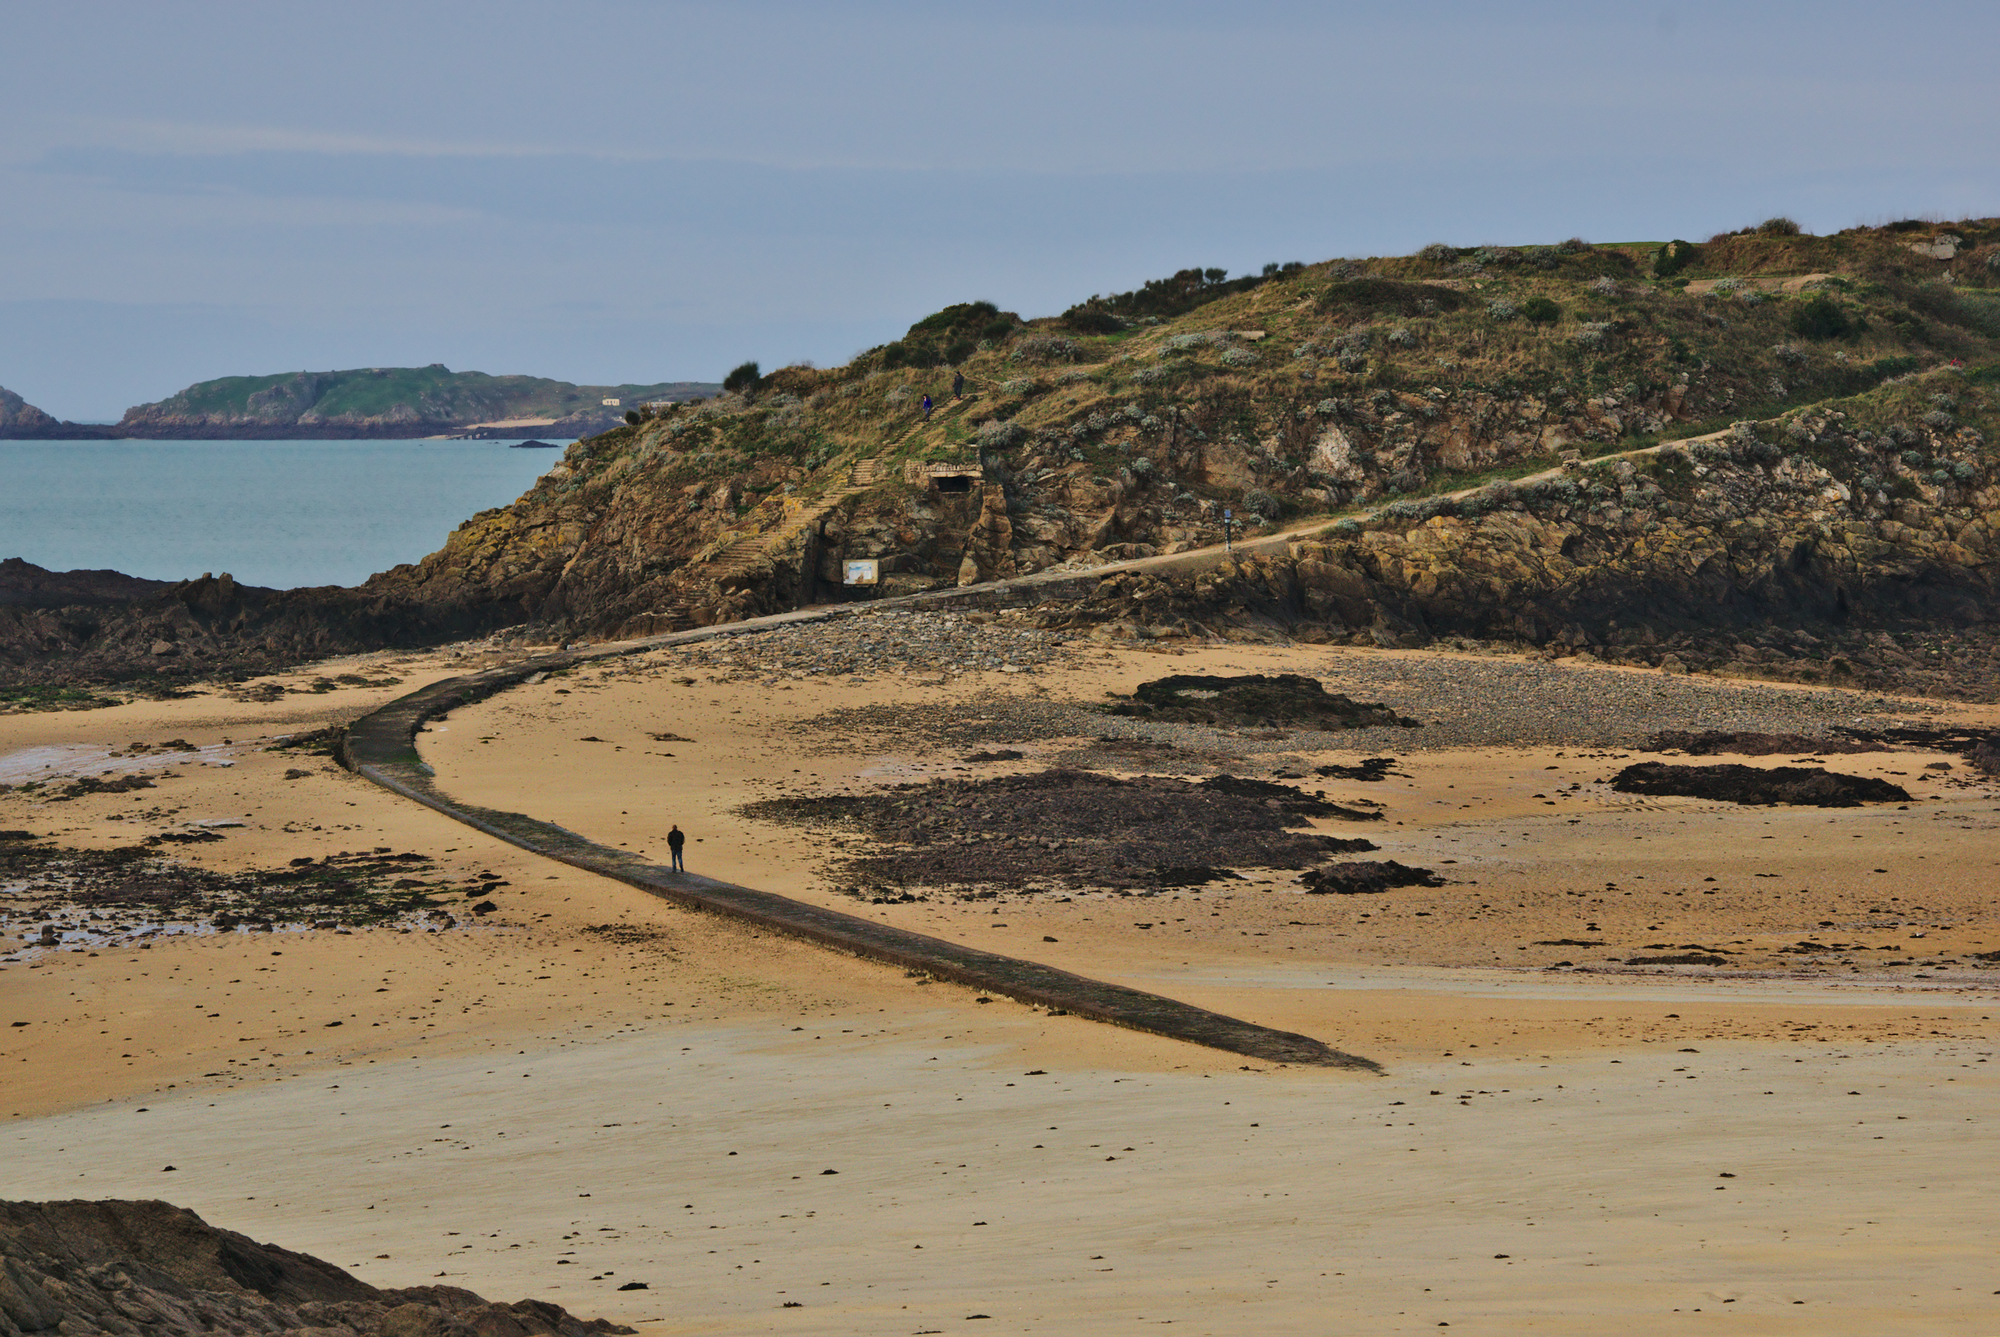
man, beach, landscape, sea, coast, path, sand, dune, shore, tide, walk, france, seascape, bay, island, soil, seashore, terrain, body of water, geology, plateau, habitat, cape, wadi, brittany, saintmalo, plagedebonsecours, landform, natural environment, aeolian landform